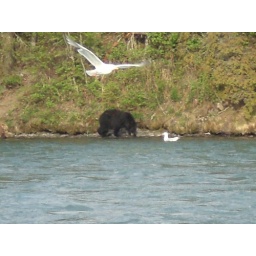
Black bear with bird flying over